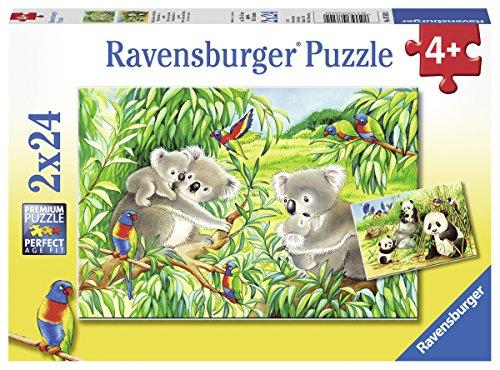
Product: Ravensburger 07820, Sweet Koalas and Pandas 2 x 24 Piece Puzzles in a Box, 2 x 24 Piece Puzzles for Kids, Every Piece is Unique, Pieces Fit Together Perfectly
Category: Toys & Games | Stuffed Animals & Plush Toys | Stuffed Animals & Teddy Bears
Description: Great Condition.
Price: $11.99
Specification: ProductDimensions:10.8x7.5x1.5inches|ItemWeight:9.6ounces|ShippingWeight:9.9ounces(Viewshippingratesandpolicies)|ASIN:B077TSWNPD|Itemmodelnumber:07820|Manufacturerrecommendedage:4-7years